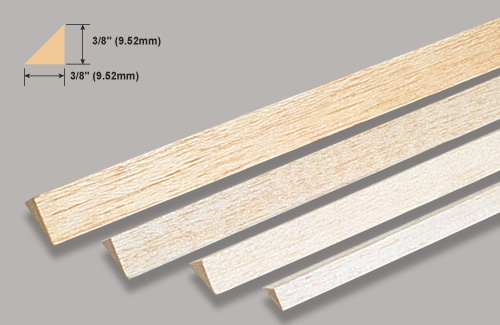
Slec Balsa Triangle 3/8" x 3/8" x 36" /9.52x914
Brand: Slec
Category: Arts & Entertainment > Hobbies & Creative Arts > Arts & Crafts > Art & Crafting Materials > Craft Shapes & Bases > Craft Wood & Shapes > Craft Wood Sticks